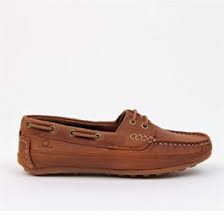
Label: Boat